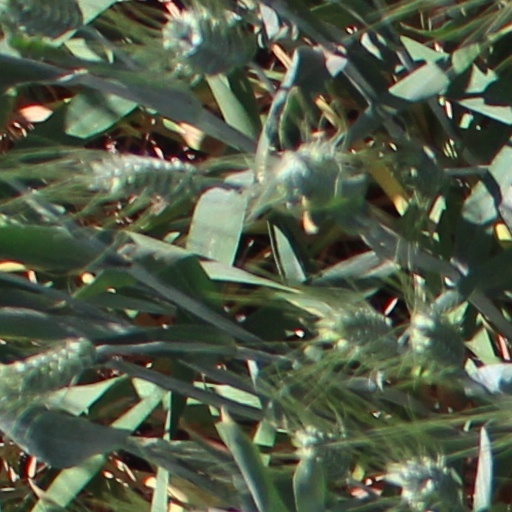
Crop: wheat